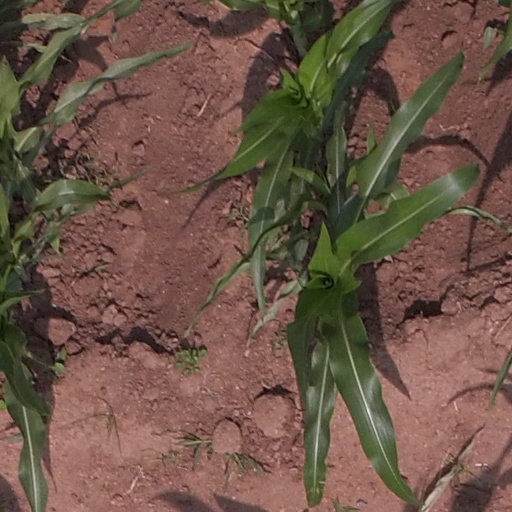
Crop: maize; corn